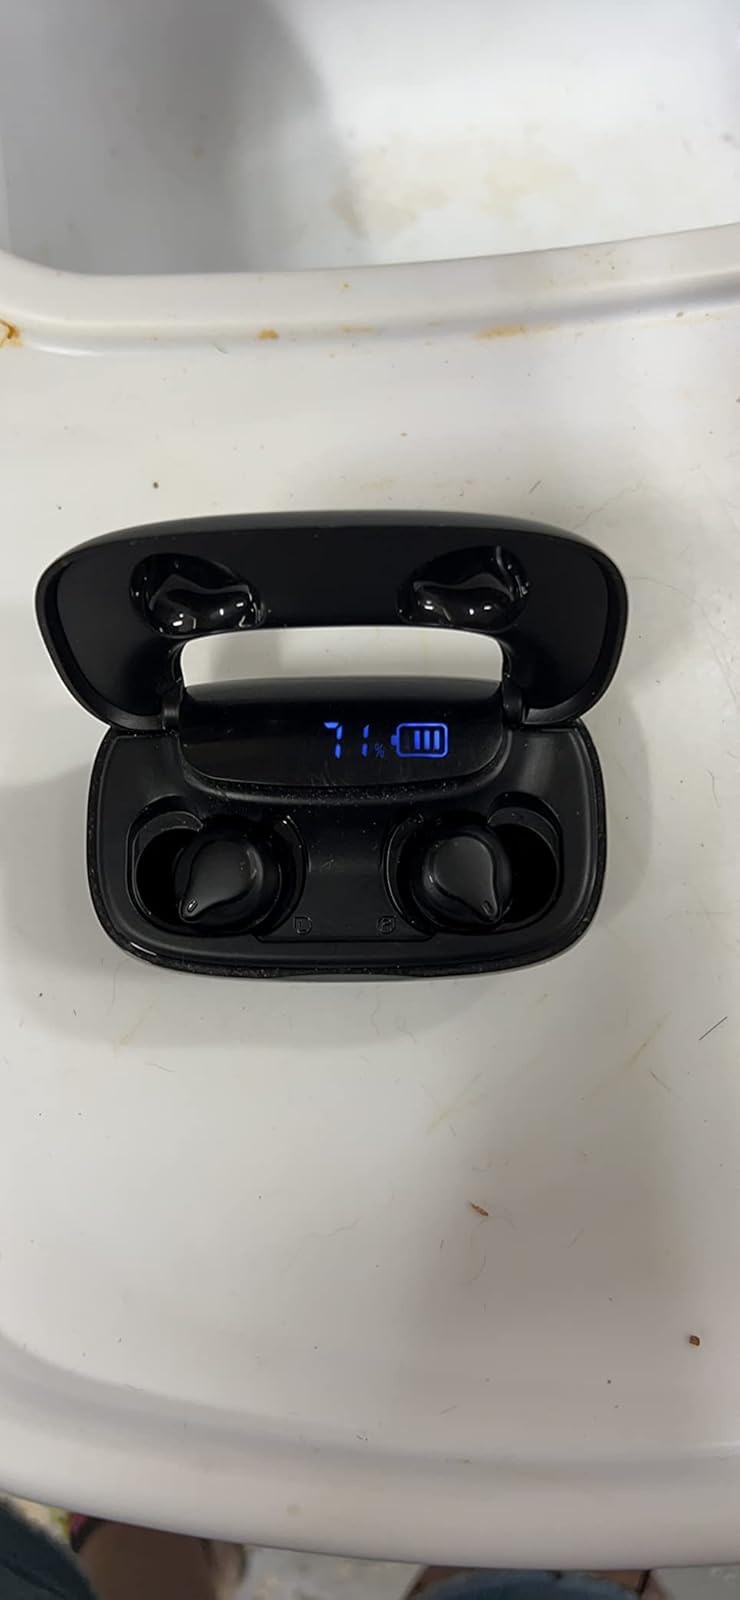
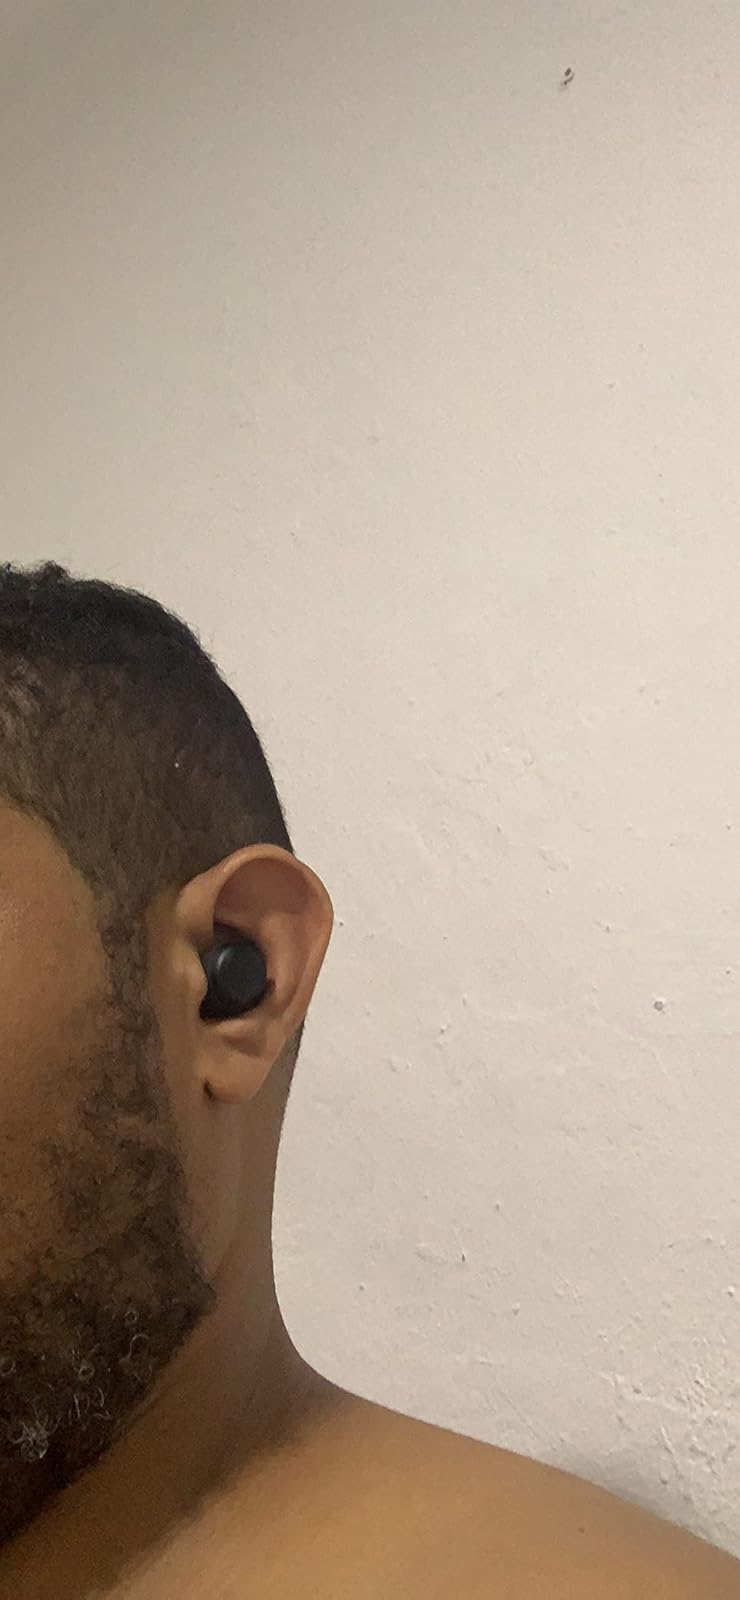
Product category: earbuds
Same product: yes